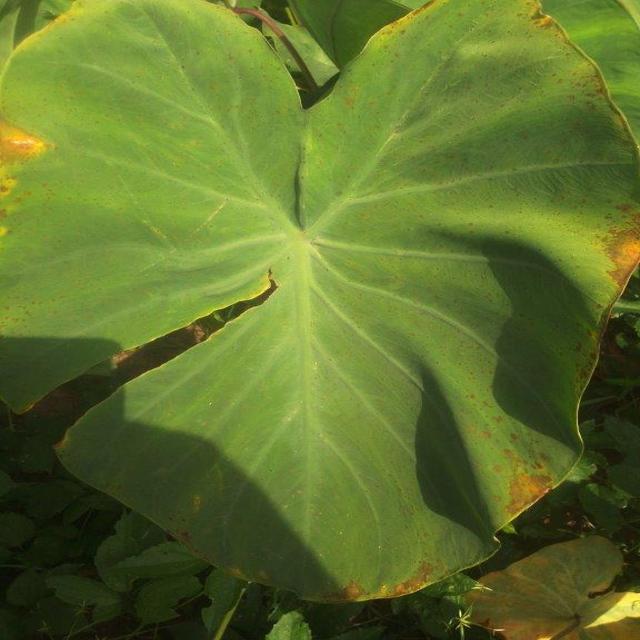
Label: Early_Blight